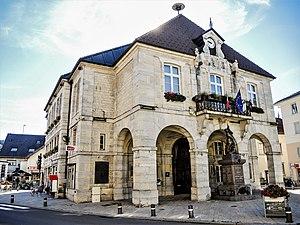
Mairie der Maîche. Doubs
Maîche est une commune française située dans le département du Doubs en région Bourgogne-Franche-Comté. Elle est le chef-lieu du canton de Maîche et de la communauté de communes du pays de Maîche. Sa population s'élevait en 2016 à 4 296 habitants appelés les Maîchois et Maîchoises.